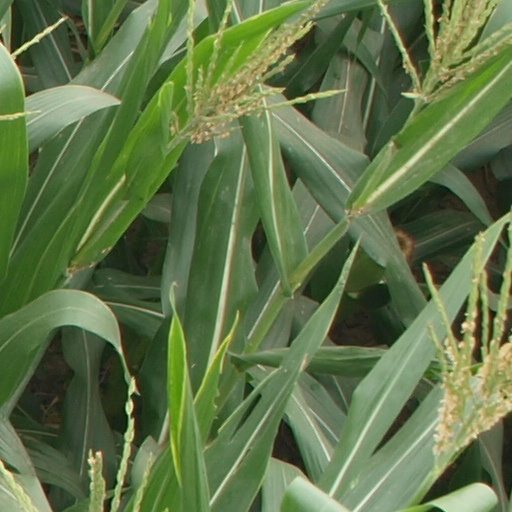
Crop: maize; corn